Bacterial Leucine Transporter

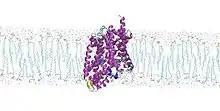
2D-view of LeuT embedded in the membrane. Image generated using VMD from PDB file 3F3E.

The protein is thought to act like a rocker switch. It opens toward the extracellular space so that leucine and sodium ions can enter and bind to it. After that, LeuT undergoes a conformational change that releases both particles into the inside of the cell. Two sets of alpha helices are thought to perform the rocking action by directly changing its shape after the binding of the amino acid to the structure.